Hoshiya Station

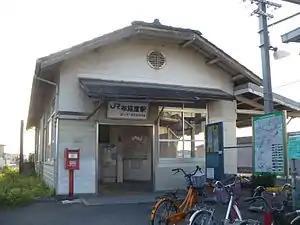
Hoshiya Station in April 2010

is a passenger railway station in located in the city of Wakayama, Wakayama Prefecture, Japan, operated by West Japan Railway Company (JR West).